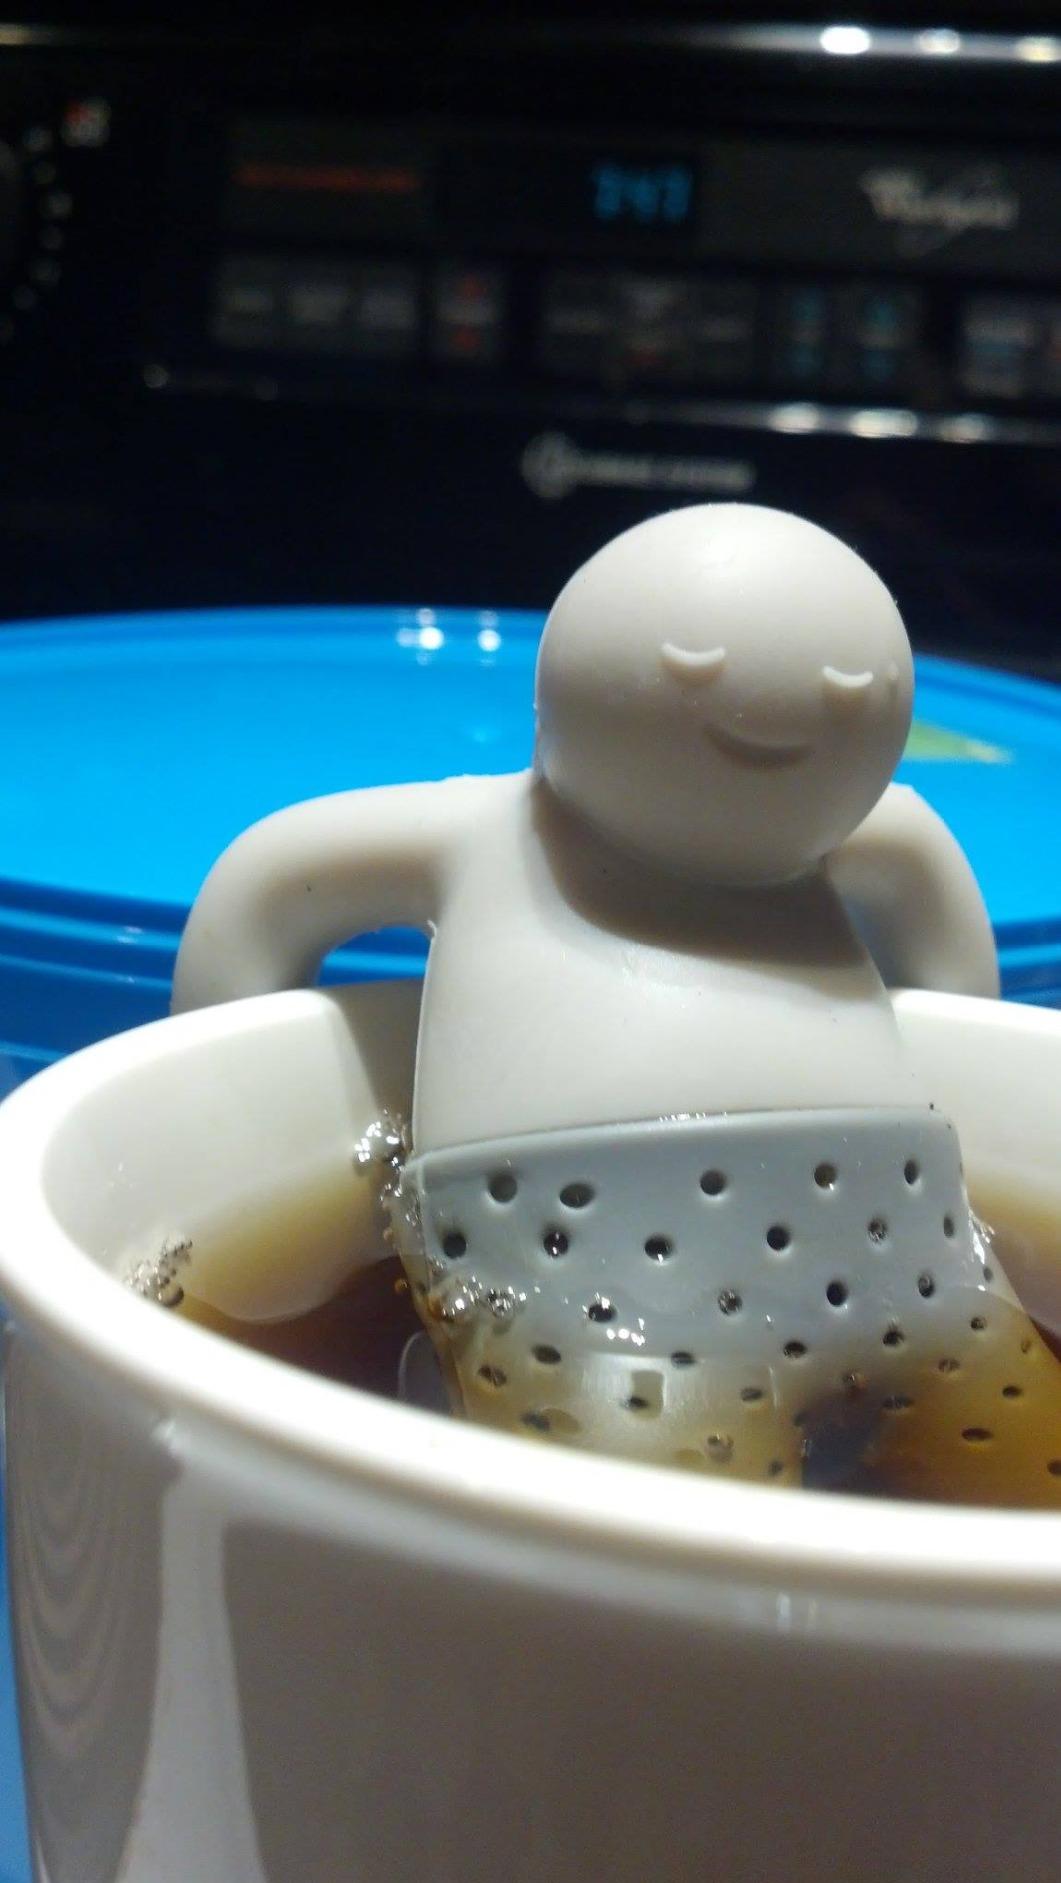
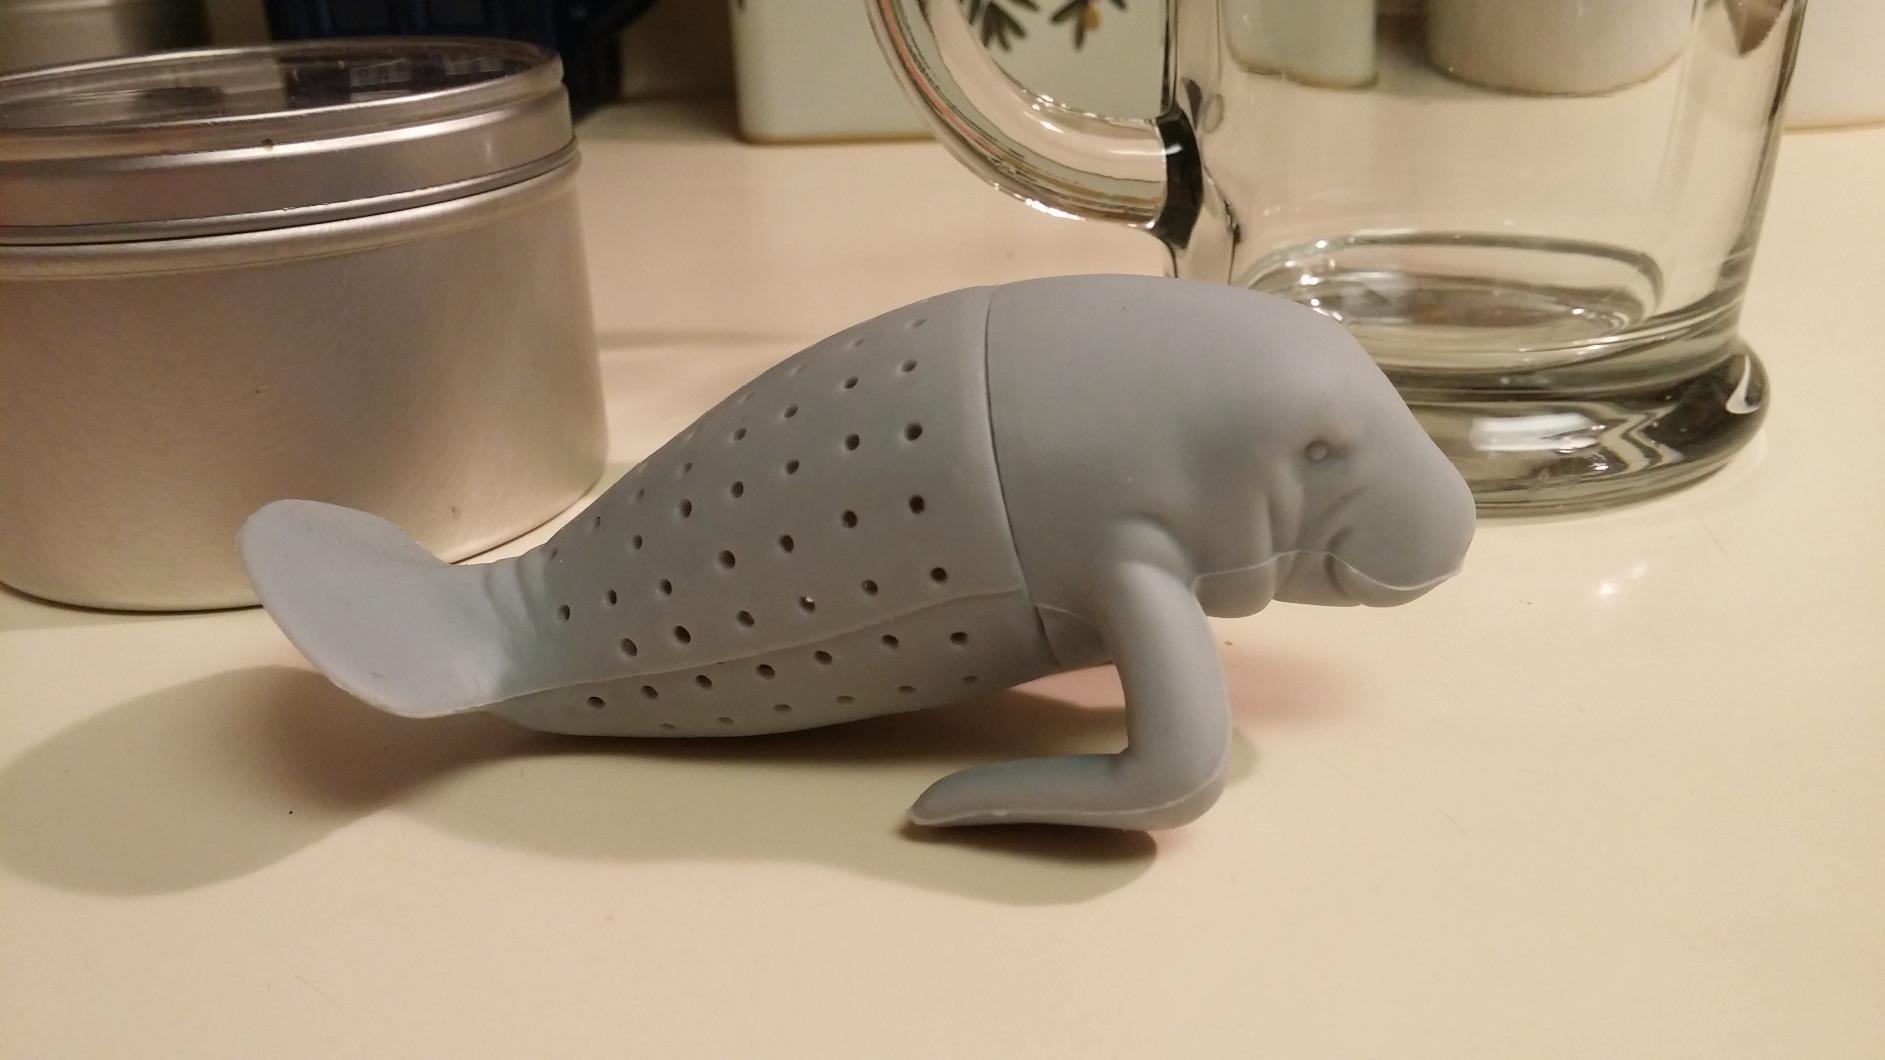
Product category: items_tea
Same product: no